Are Vesterlid

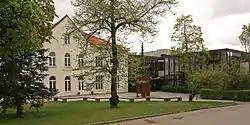
Hamar Seminarium (1877) with appendix to the right designed by Are Vesterlid (1965)

Vesterlid was born in Strinda Municipality in Sør-Trøndelag, Norway. He was a son of architect Arne Vesterlid (1893–1962) and Gerd Zachariassen (1895–1979). In 1956 he married teacher Gunvor Myhre. His father was employed by the Norwegian National Academy of Craft and Art Industry (now Oslo National Academy of the Arts) where Are Vesterlid graduated in 1944. After graduation, Vesterlid was employed as an assistant to architect Knut Knutsen. From 1947 to 1949, he was employed by Kirsten Sand, district architect in Nord-Troms. In 1953, he graduated from the Cranbrook Academy of Art in Bloomfield Hills, Michigan.